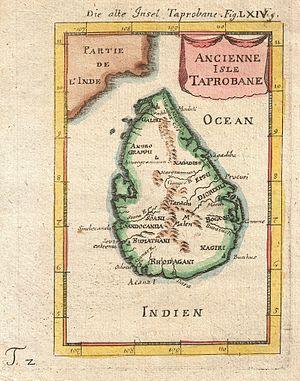
Le Mahavamsa est un texte en langue pāli relatant l'histoire des rois singhalais et tamouls de Ceylan. Il couvre une période qui s'étend de l'avènement du Prince Vijaya en 543 av. J.-C. au règne du roi Mahasena. Il relate aussi l'histoire du bouddhisme.
Cet article présente les faits saillants de l’histoire du Sri Lanka.